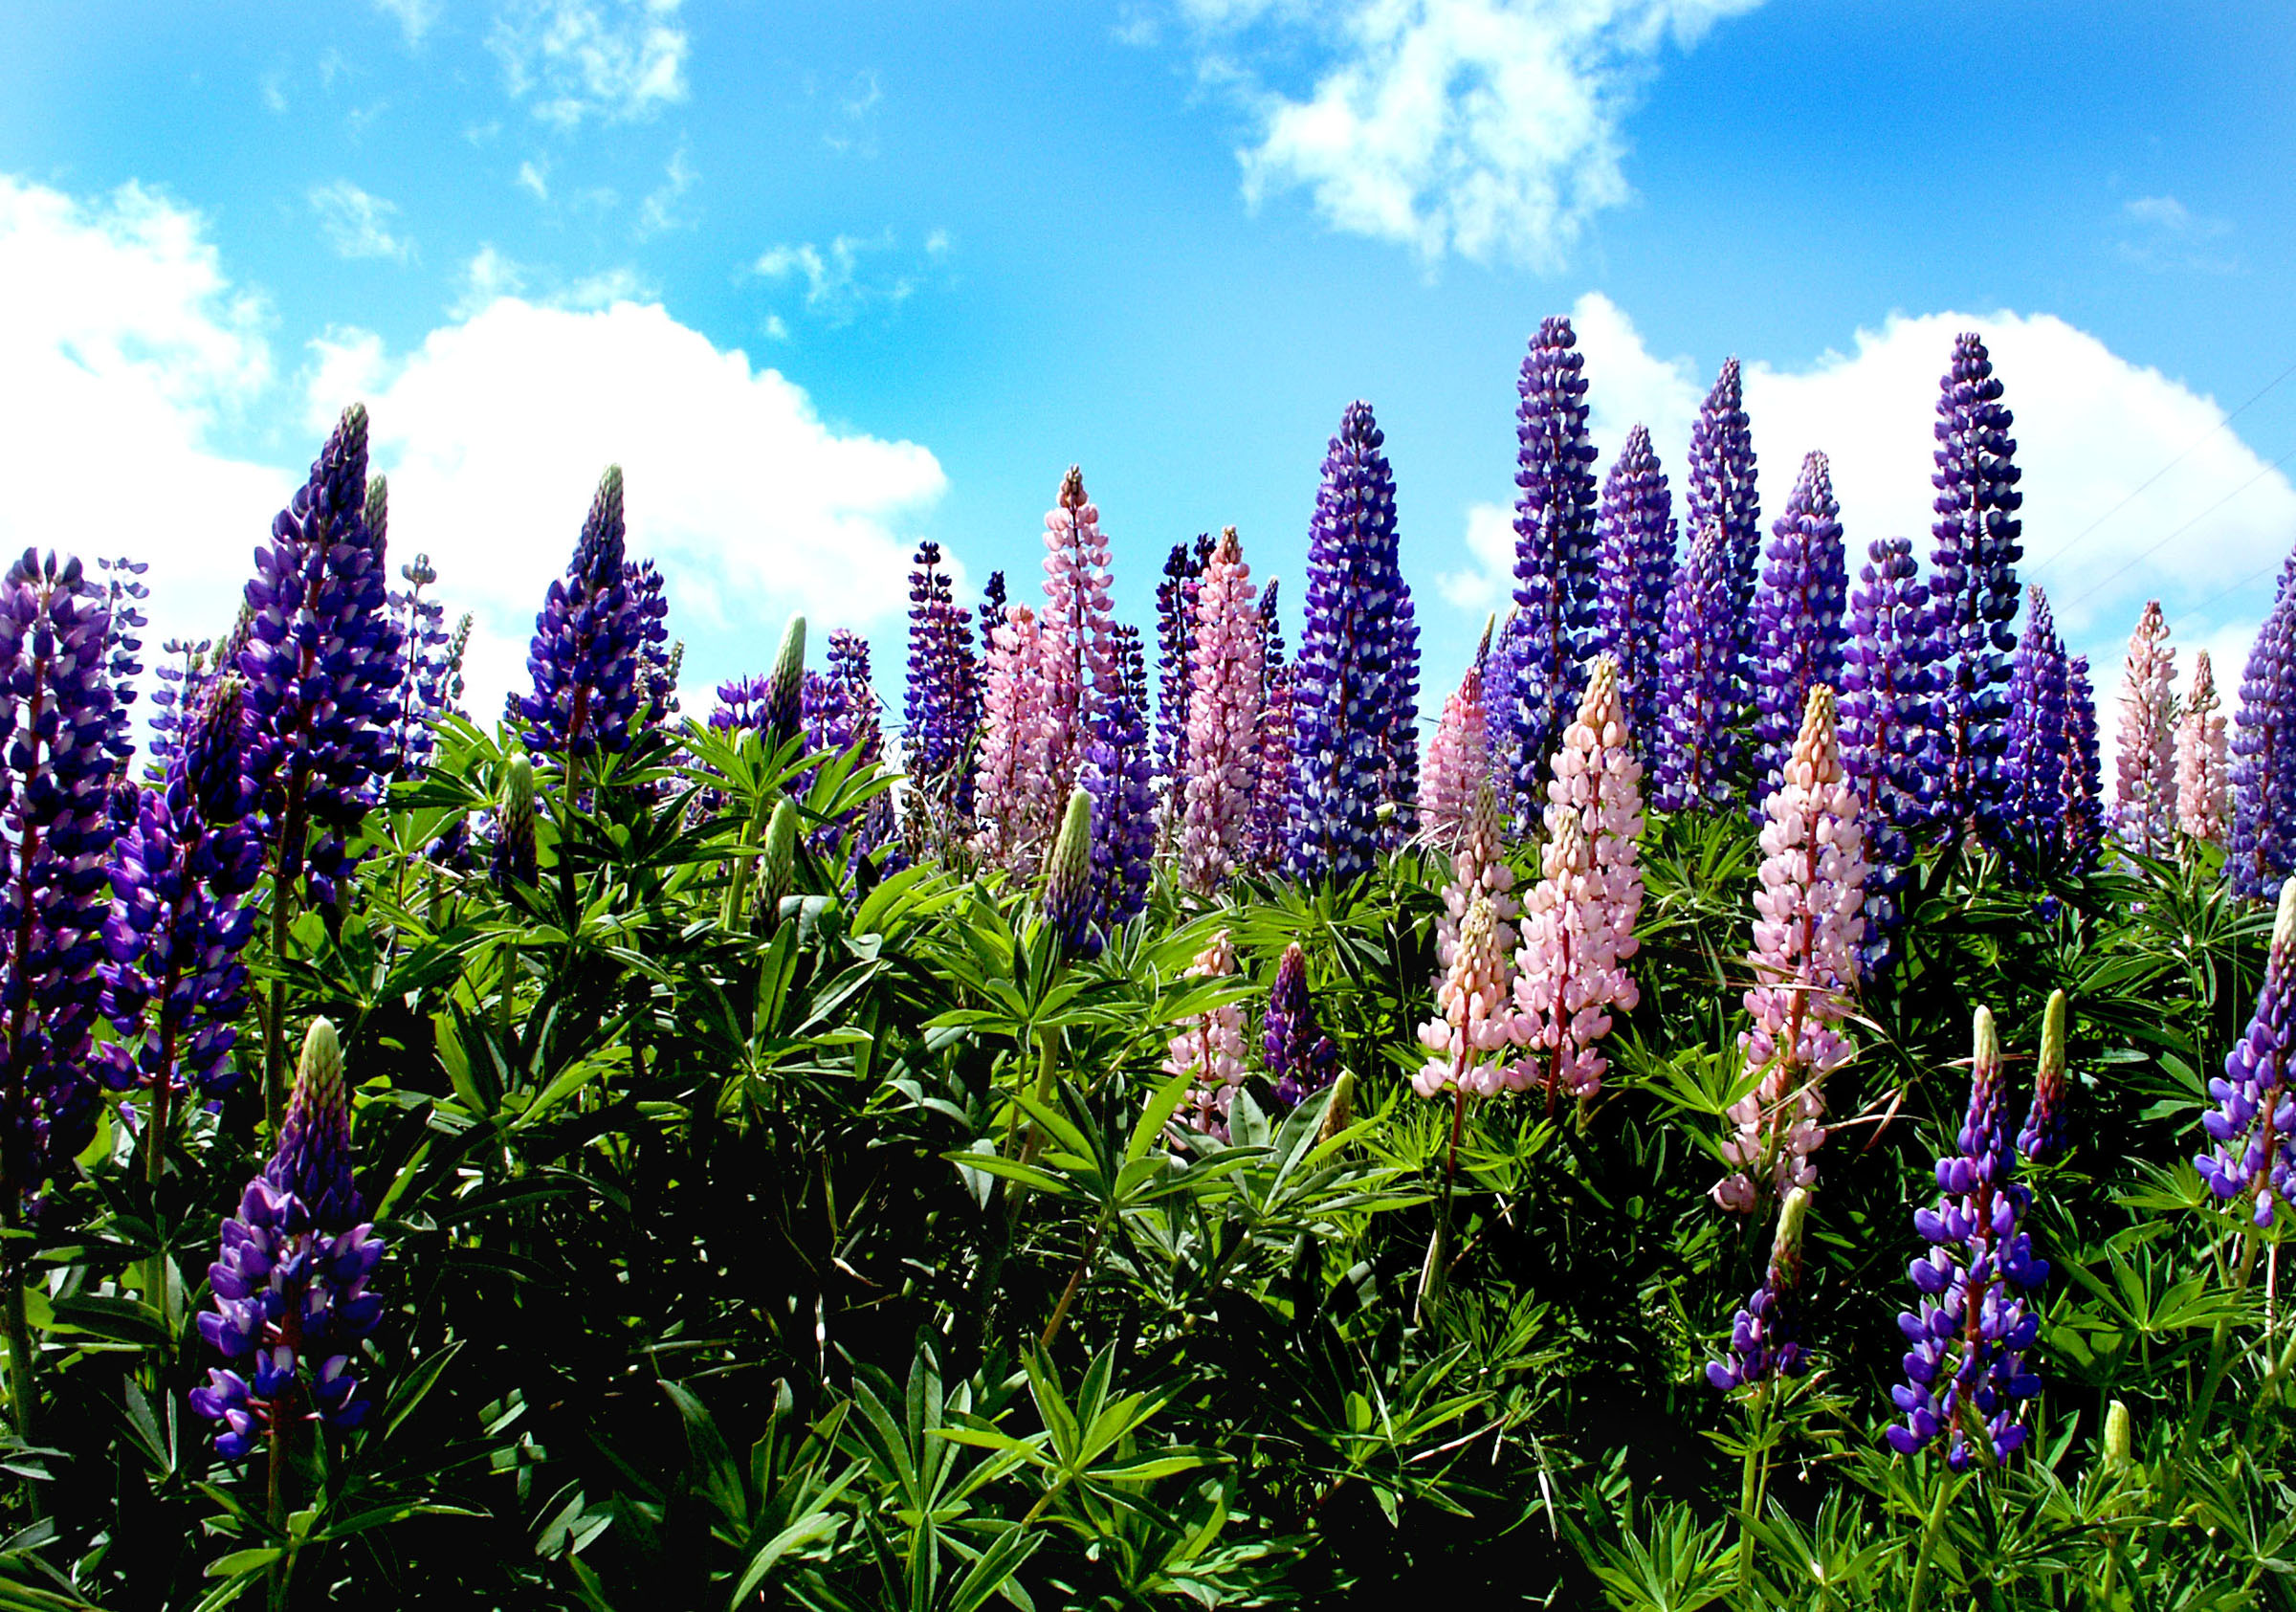
plant, meadow, flower, crop, botany, flora, wildflower, flowers, publicdomain, pinkflowers, russelllupins, roadsideflowers, colourfulflowers, lupin, flowering plant, land plant